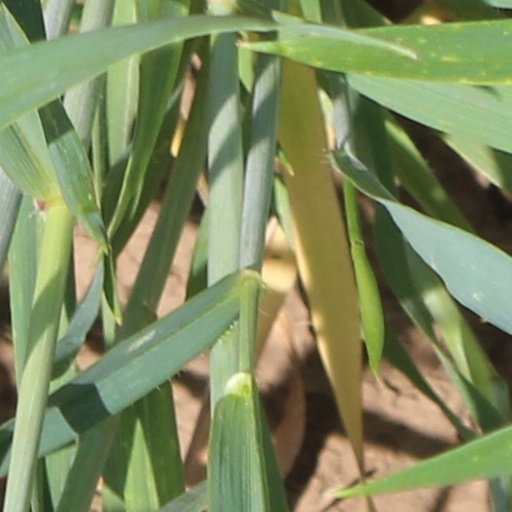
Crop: wheat